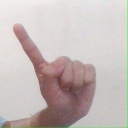
अक्षर: ए